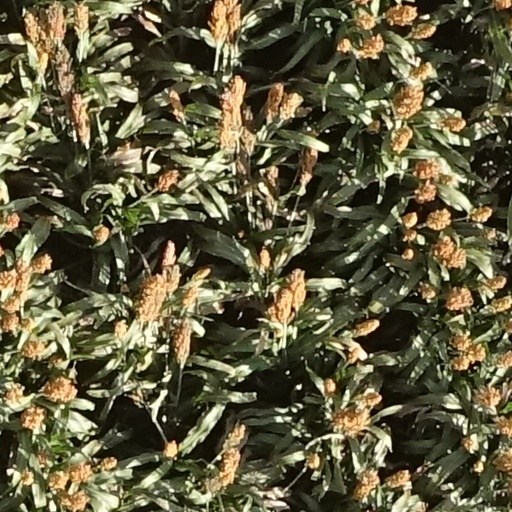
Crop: sorghum